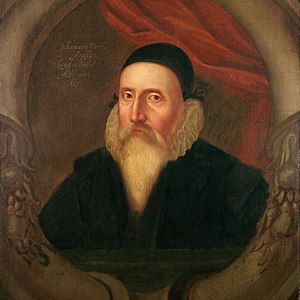
John Dee
John Dee var en engelsk matematiker, astrolog og militær strateg for både dronning Mary I og dronning Elisabeth I af England. Ophavsmand til "enokiansk magi".